José Bianco

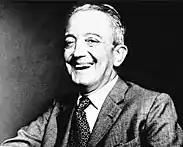
Bianco in 1978

José Bianco (1908–1986) was an Argentine essayist, translator, and writer. Bianco made translations of works by Henry James, Jean-Paul Sartre, François Mauriac, Julien Benda, and Ambrose Bierce, among others.